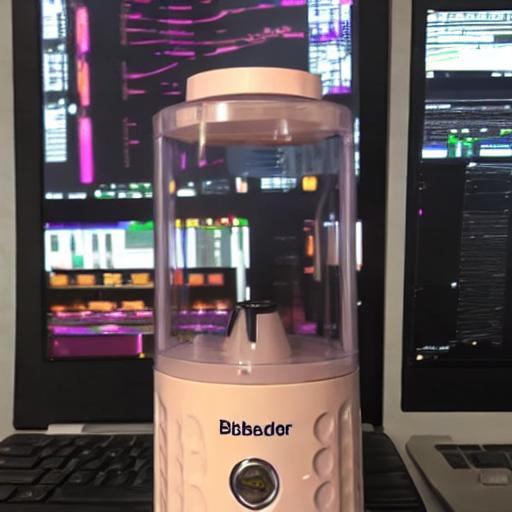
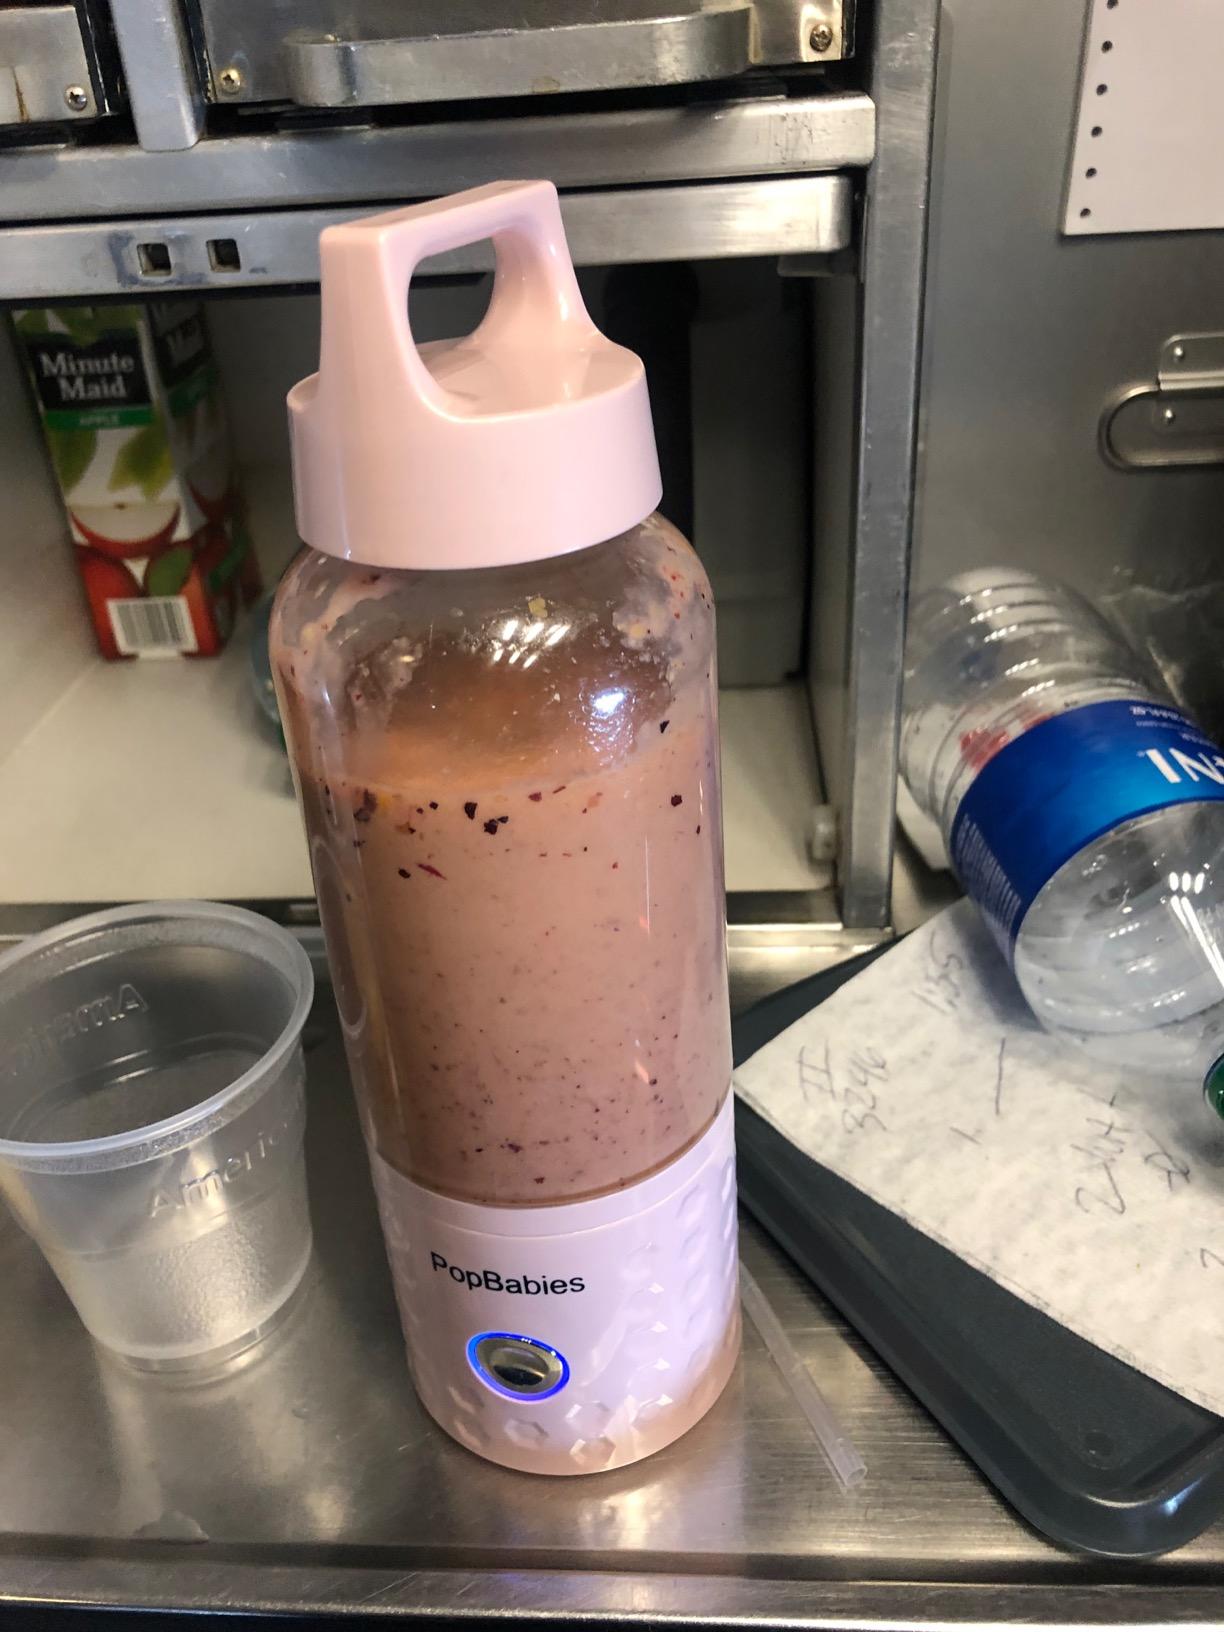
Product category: items_blender
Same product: no